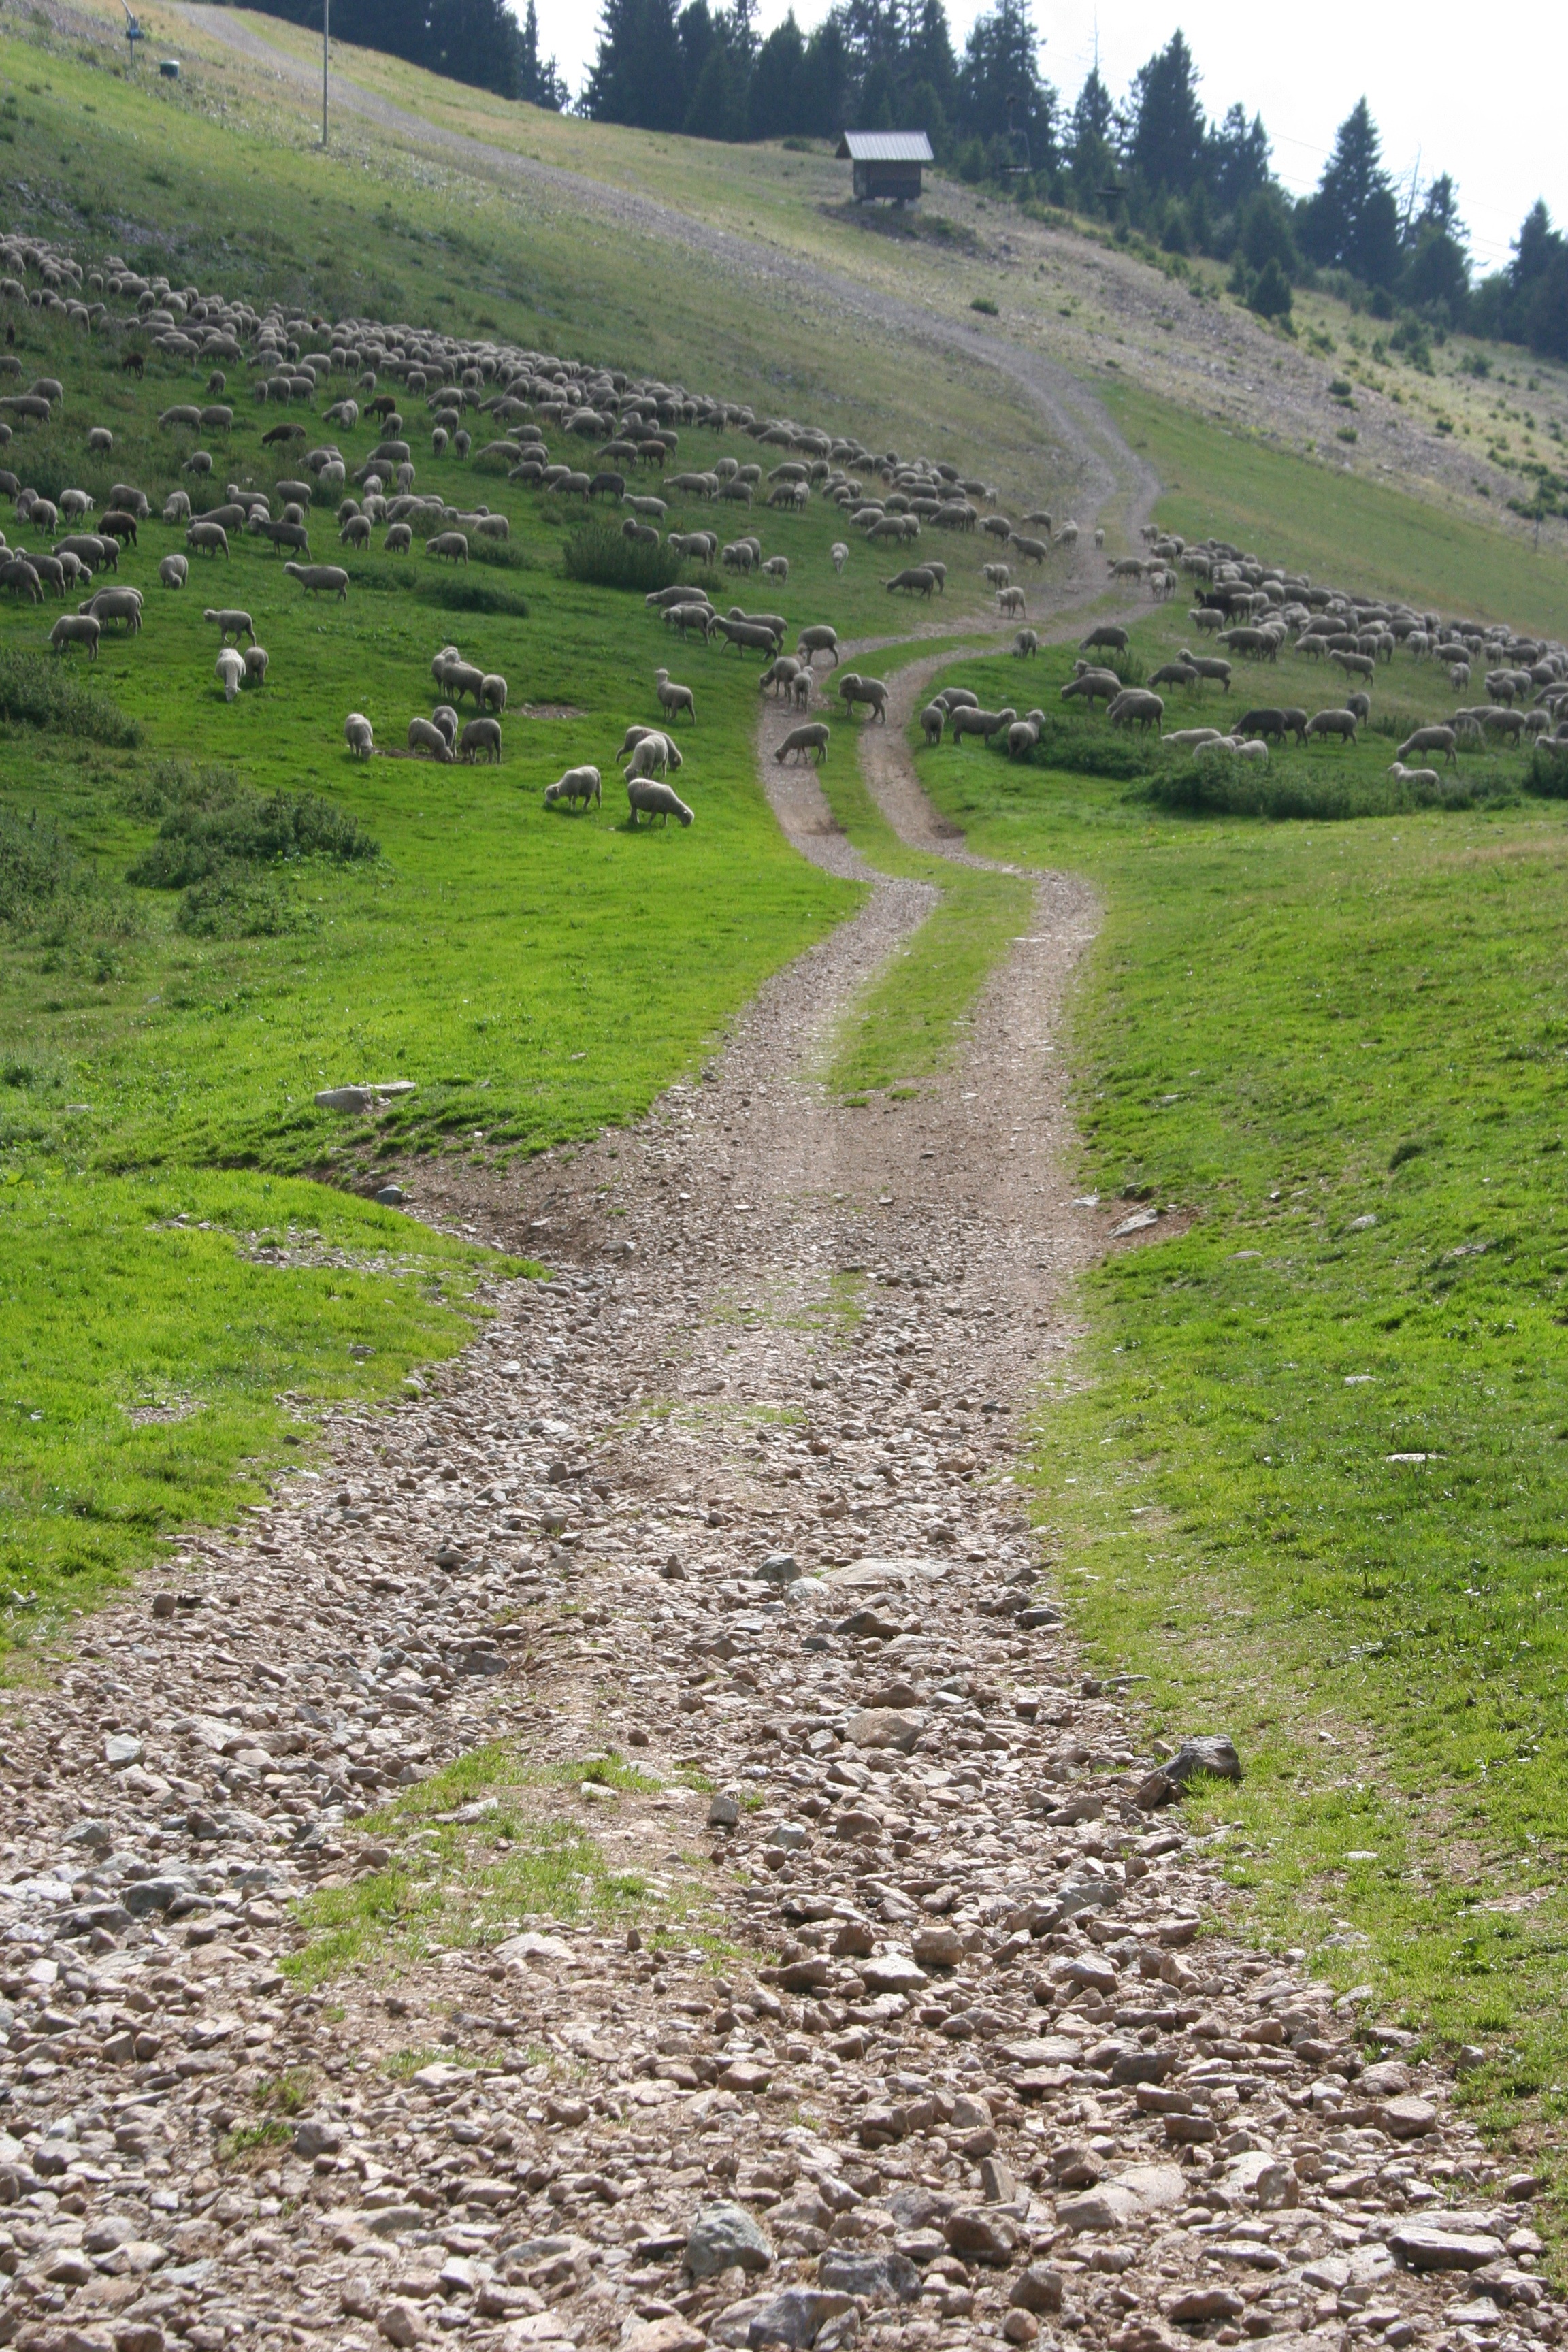
landscape, path, grass, walking, mountain, track, hiking, trail, field, meadow, hill, valley, dirt road, sheep, soil, ridge, waterway, grassland, plateau, ecosystem, rural area, mountain pass, mountain pastures, mountainous landforms